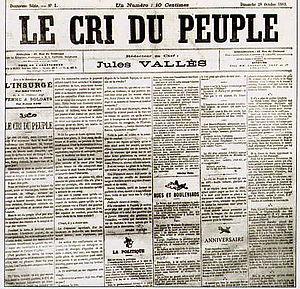
Le Cri du peuple est un quotidien français créé par Jules Vallès et Pierre Denis le 22 février 1871.
Casimir Dominique Bouis est un journaliste, écrivain et homme politique français, membre actif de la Commune de Paris en 1871. Né le 3 septembre 1843 à Toulon, il y est décédé le 6 octobre 1916.